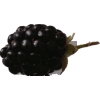
Label: blackberry